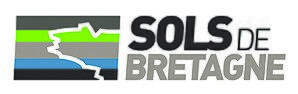
Logo du programme Sols de Bretagne
Les sols de Bretagne, comme tous les sols, sont formés grâce à la pédogénèse, c'est-à-dire un ensemble de processus physiques, chimiques et biologiques, ce qui a conduit en Bretagne à différents types de sols. Ces sols bretons ont notamment évolué au cours du Quaternaire et au cours de la période récente, et ont un rôle comme interface dans l’environnement.